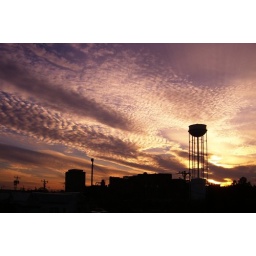
The water tower near my office is very photogenic.